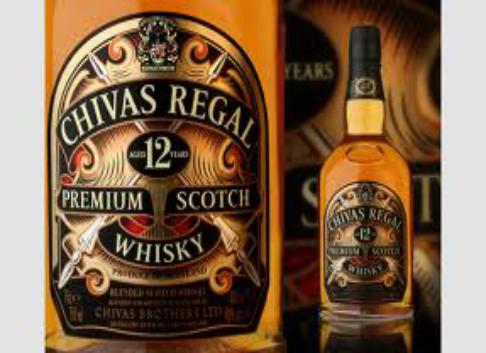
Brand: CHIVAS REGAL
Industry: Food